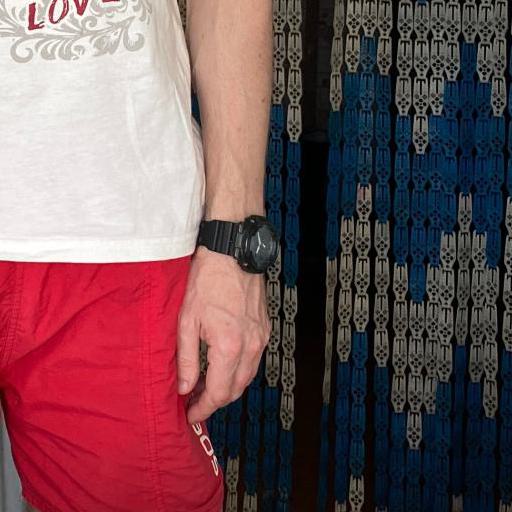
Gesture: no_gesture